Aiken Winter Colony Historic District II

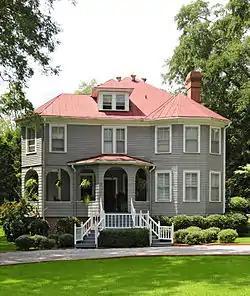
Aiken Winter Colony Historic District II

Aiken Winter Colony Historic District II, located in Aiken, South Carolina. It is one of the three districts associated with the Aiken Winter Colony. This district, with over 100 properties, has approximately three times as many structures as Historic District I. District II also offers a number of impressive residences and outbuildings, as well the famous inn, Wilcox's.” The properties were constructed between 1880 and 1930. This visually appealing district was placed in the National Register of Historic Places on November 27, 1984.